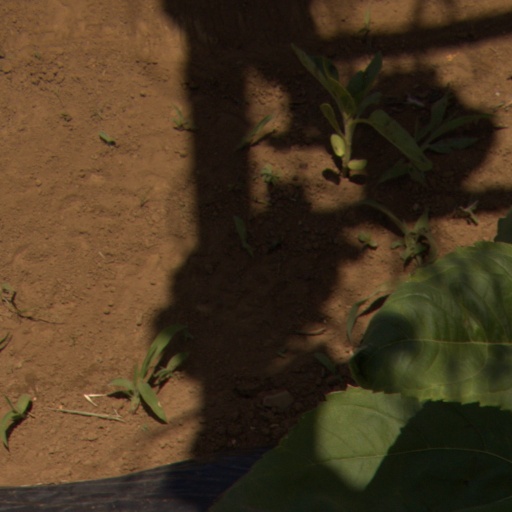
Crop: Jerusalem artichoke